History of Schleswig-Holstein

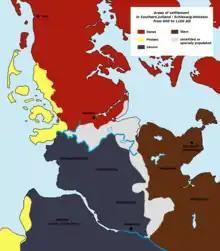
Historic settlement areas in present-day Schleswig-Holstein. Some areas were not permanently inhabited or became depopulated and repopulated during the Migration Period.

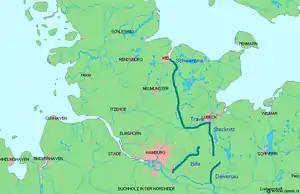
The "Limes Saxoniae", the ancient border between the Saxons and the Obotrites, established c. 810.

After many Angles emigrated to the British Islands in the 5th century, the land of the Angles came in closer contact with the Danish islands – plausibly by partly immigration/occupation by the Danes. Later also the contacts increased between the Danes and the people on the northern half of the Jutish peninsula.